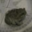
Label: frog